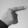
ASL letter: G